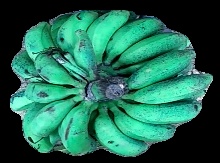
Variety: rasbale
Grade: grade3